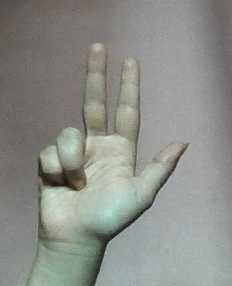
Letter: al